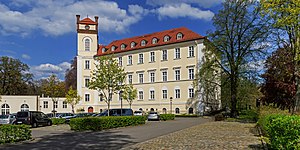
Lübbenau/Spreewald
Schloss Lübbenau
Lübbenau/Spreewald siden 1. januar 1998, tidligere Lübbenau, er en by i Landkreis Oberspreewald-Lausitz i den tyske delstat Brandenburg, omkring 80 km sydøst for Berlin. Lübbenau ligger i Niederlausitz.